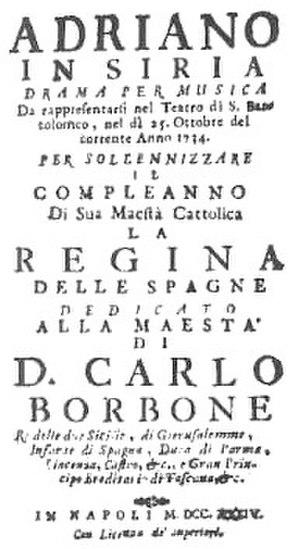
Adriano in Siria est un opera seria composé par Giovanni Battista Pergolesi, et représenté pour la première fois le 25 octobre 1734 au Teatro San Bartolomeo de Naples.